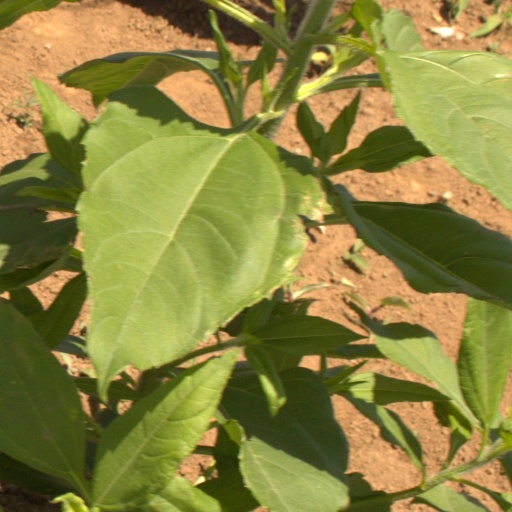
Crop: Jerusalem artichoke